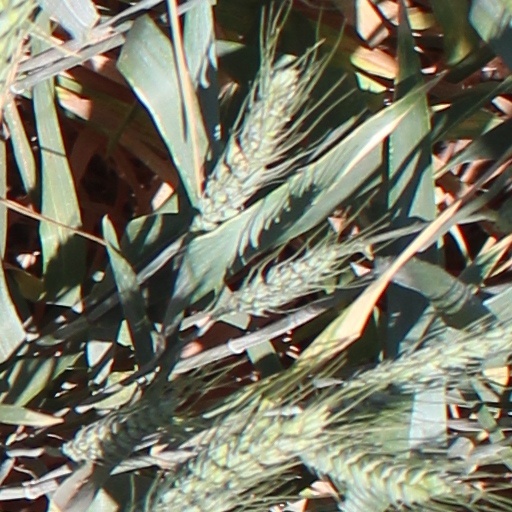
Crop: wheat